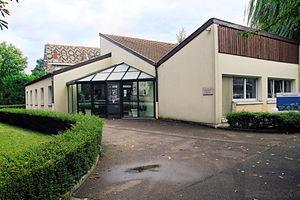
Le lycée viticole de Beaune a été créé en 1884 ; il fait partie des quatre établissements de Bourgogne où sont enseignés la viticulture et l'œnologie.